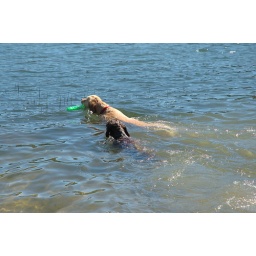
calla & miles swimming in lake serena-04 7-28-07